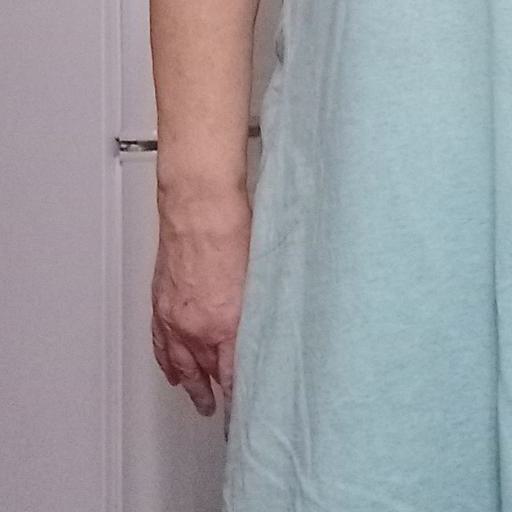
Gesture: no_gesture